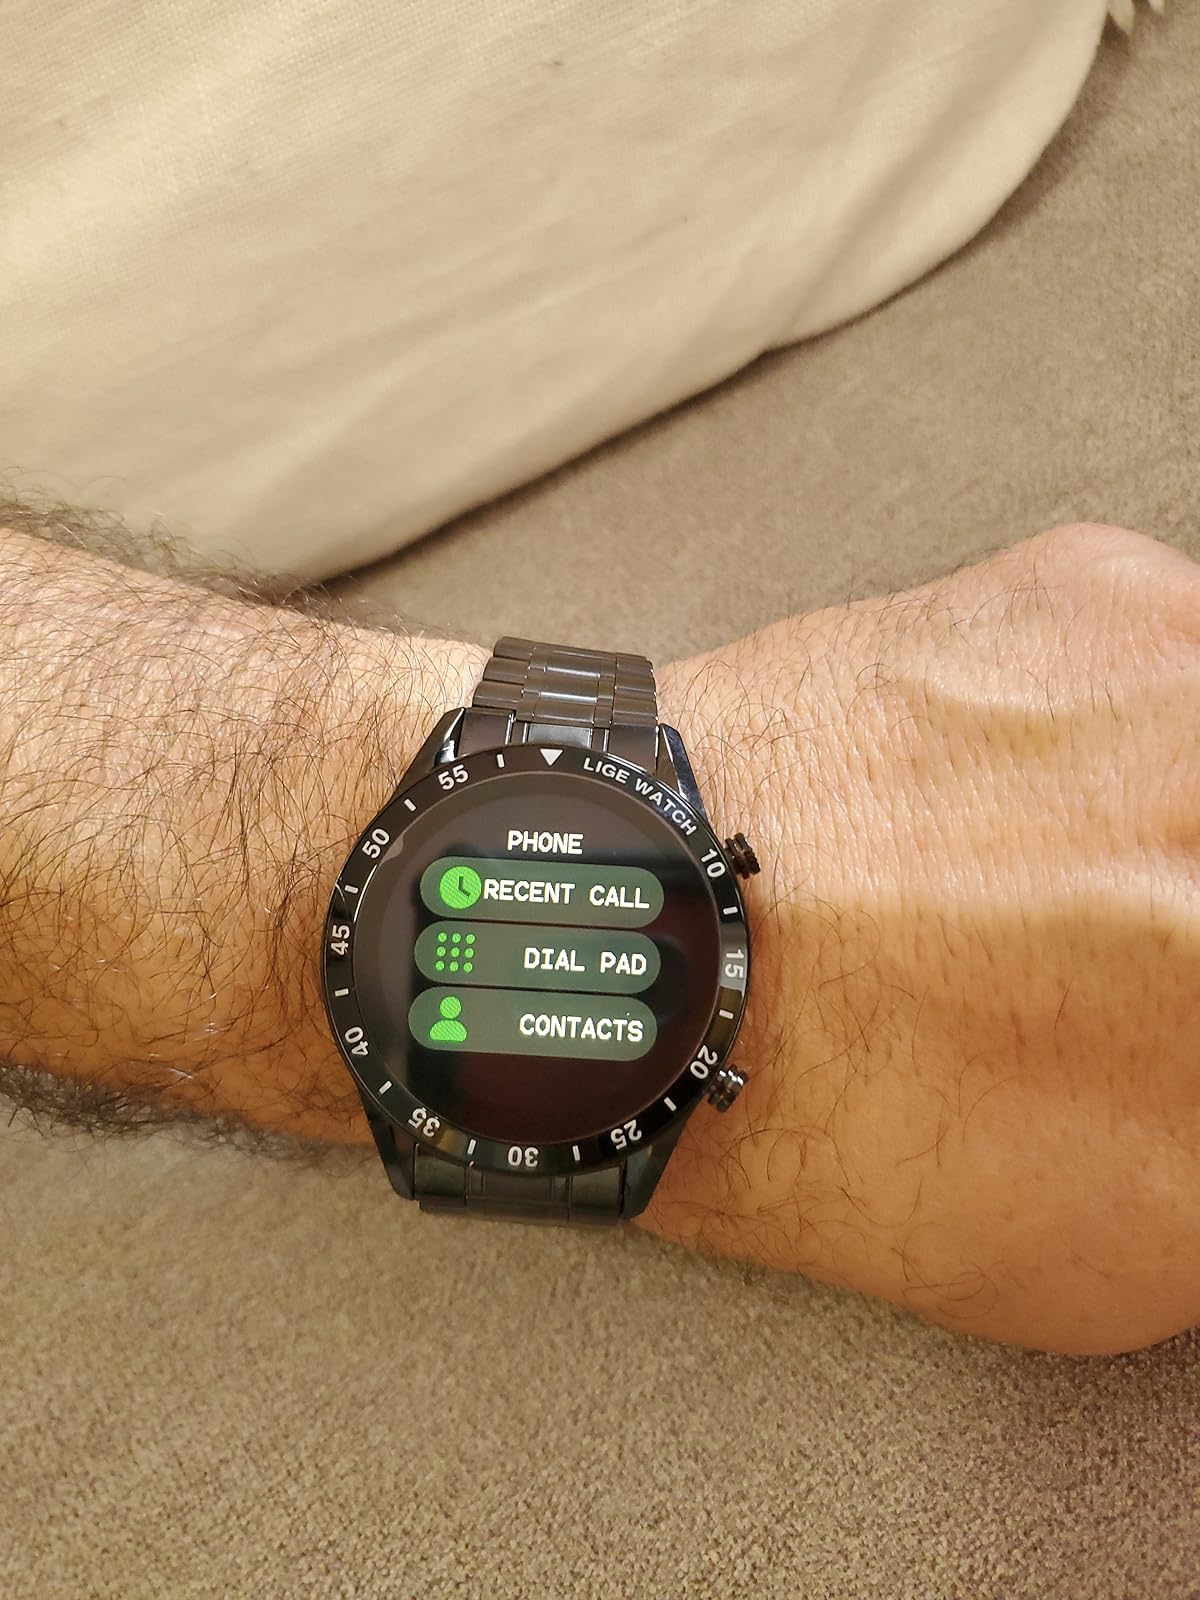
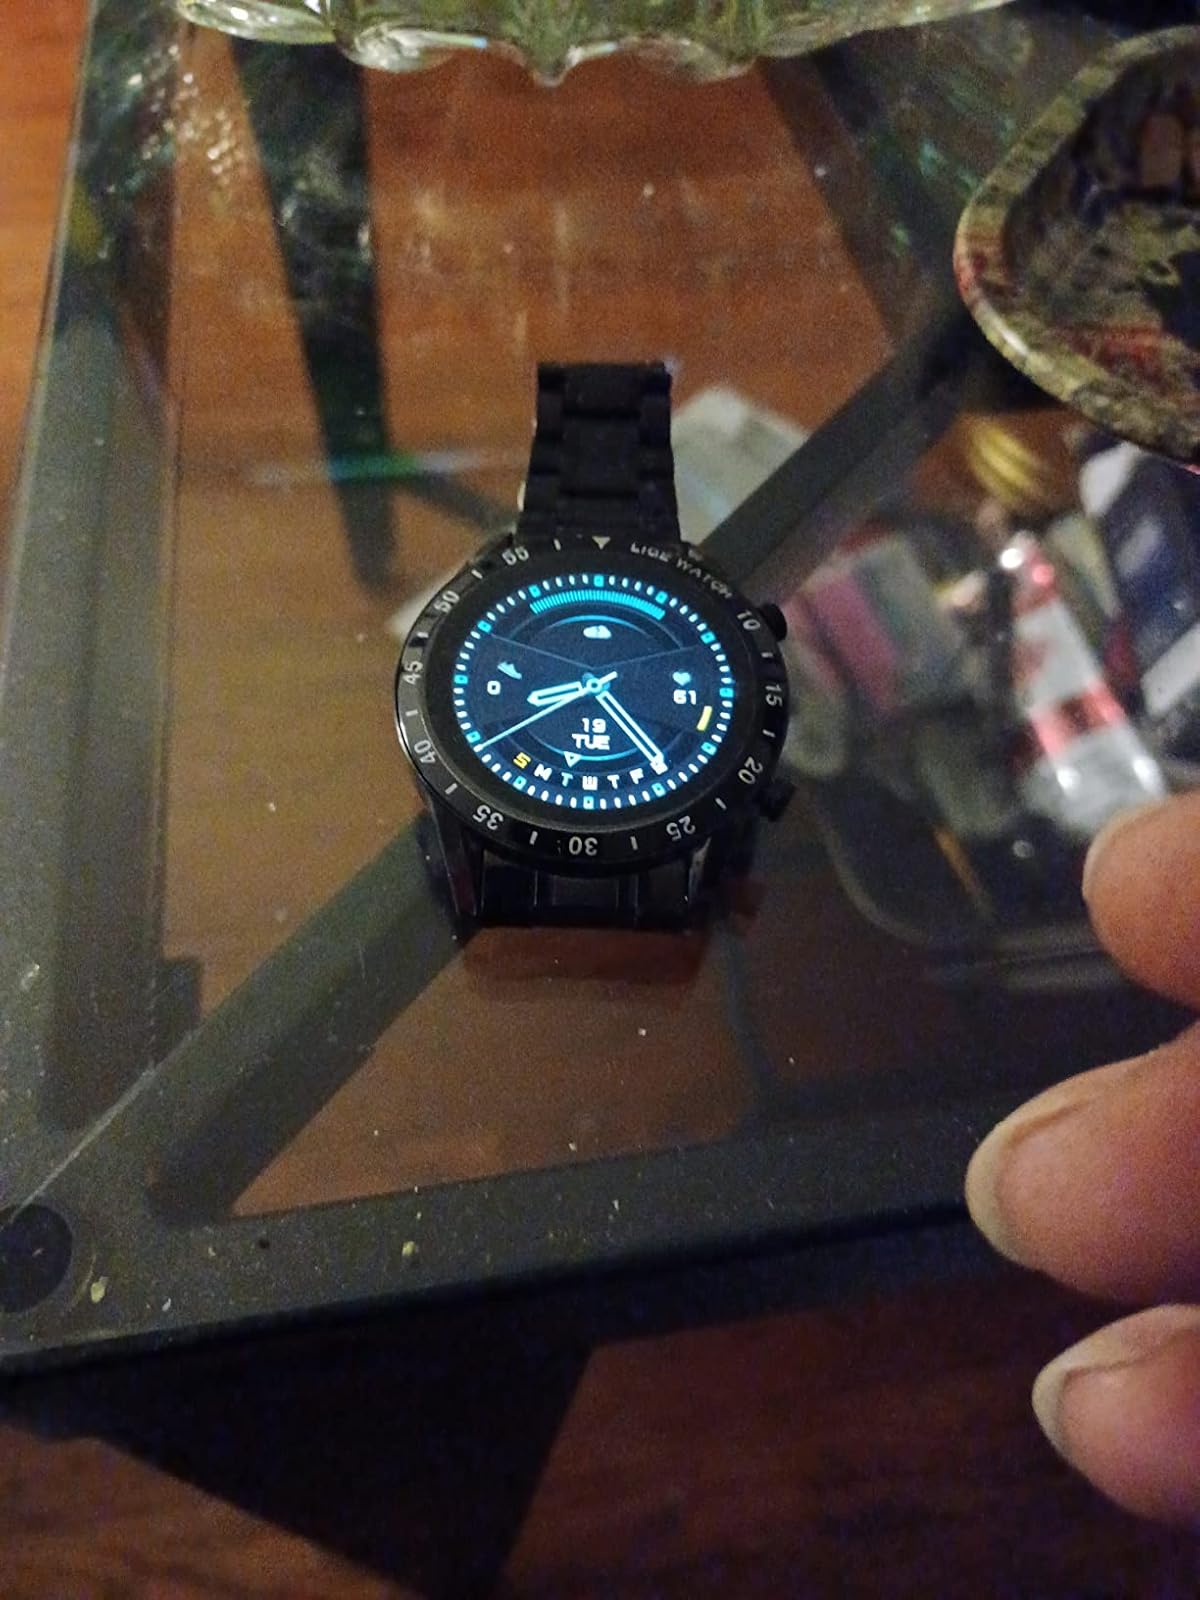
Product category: smartwatch
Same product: yes